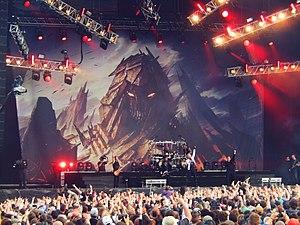
Disturbed accompagné de Sixx AM au Hellfest 2016
Disturbed est un groupe de Metal alternatif américain, originaire de Chicago, dans l'Illinois. Il est formé en 1994 par Dan Donegan, Steve « Fuzz » Kmak, Mike Wengren et David Draiman.